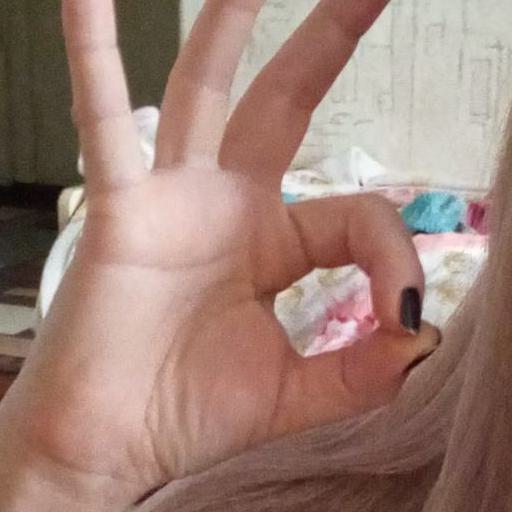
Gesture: ok